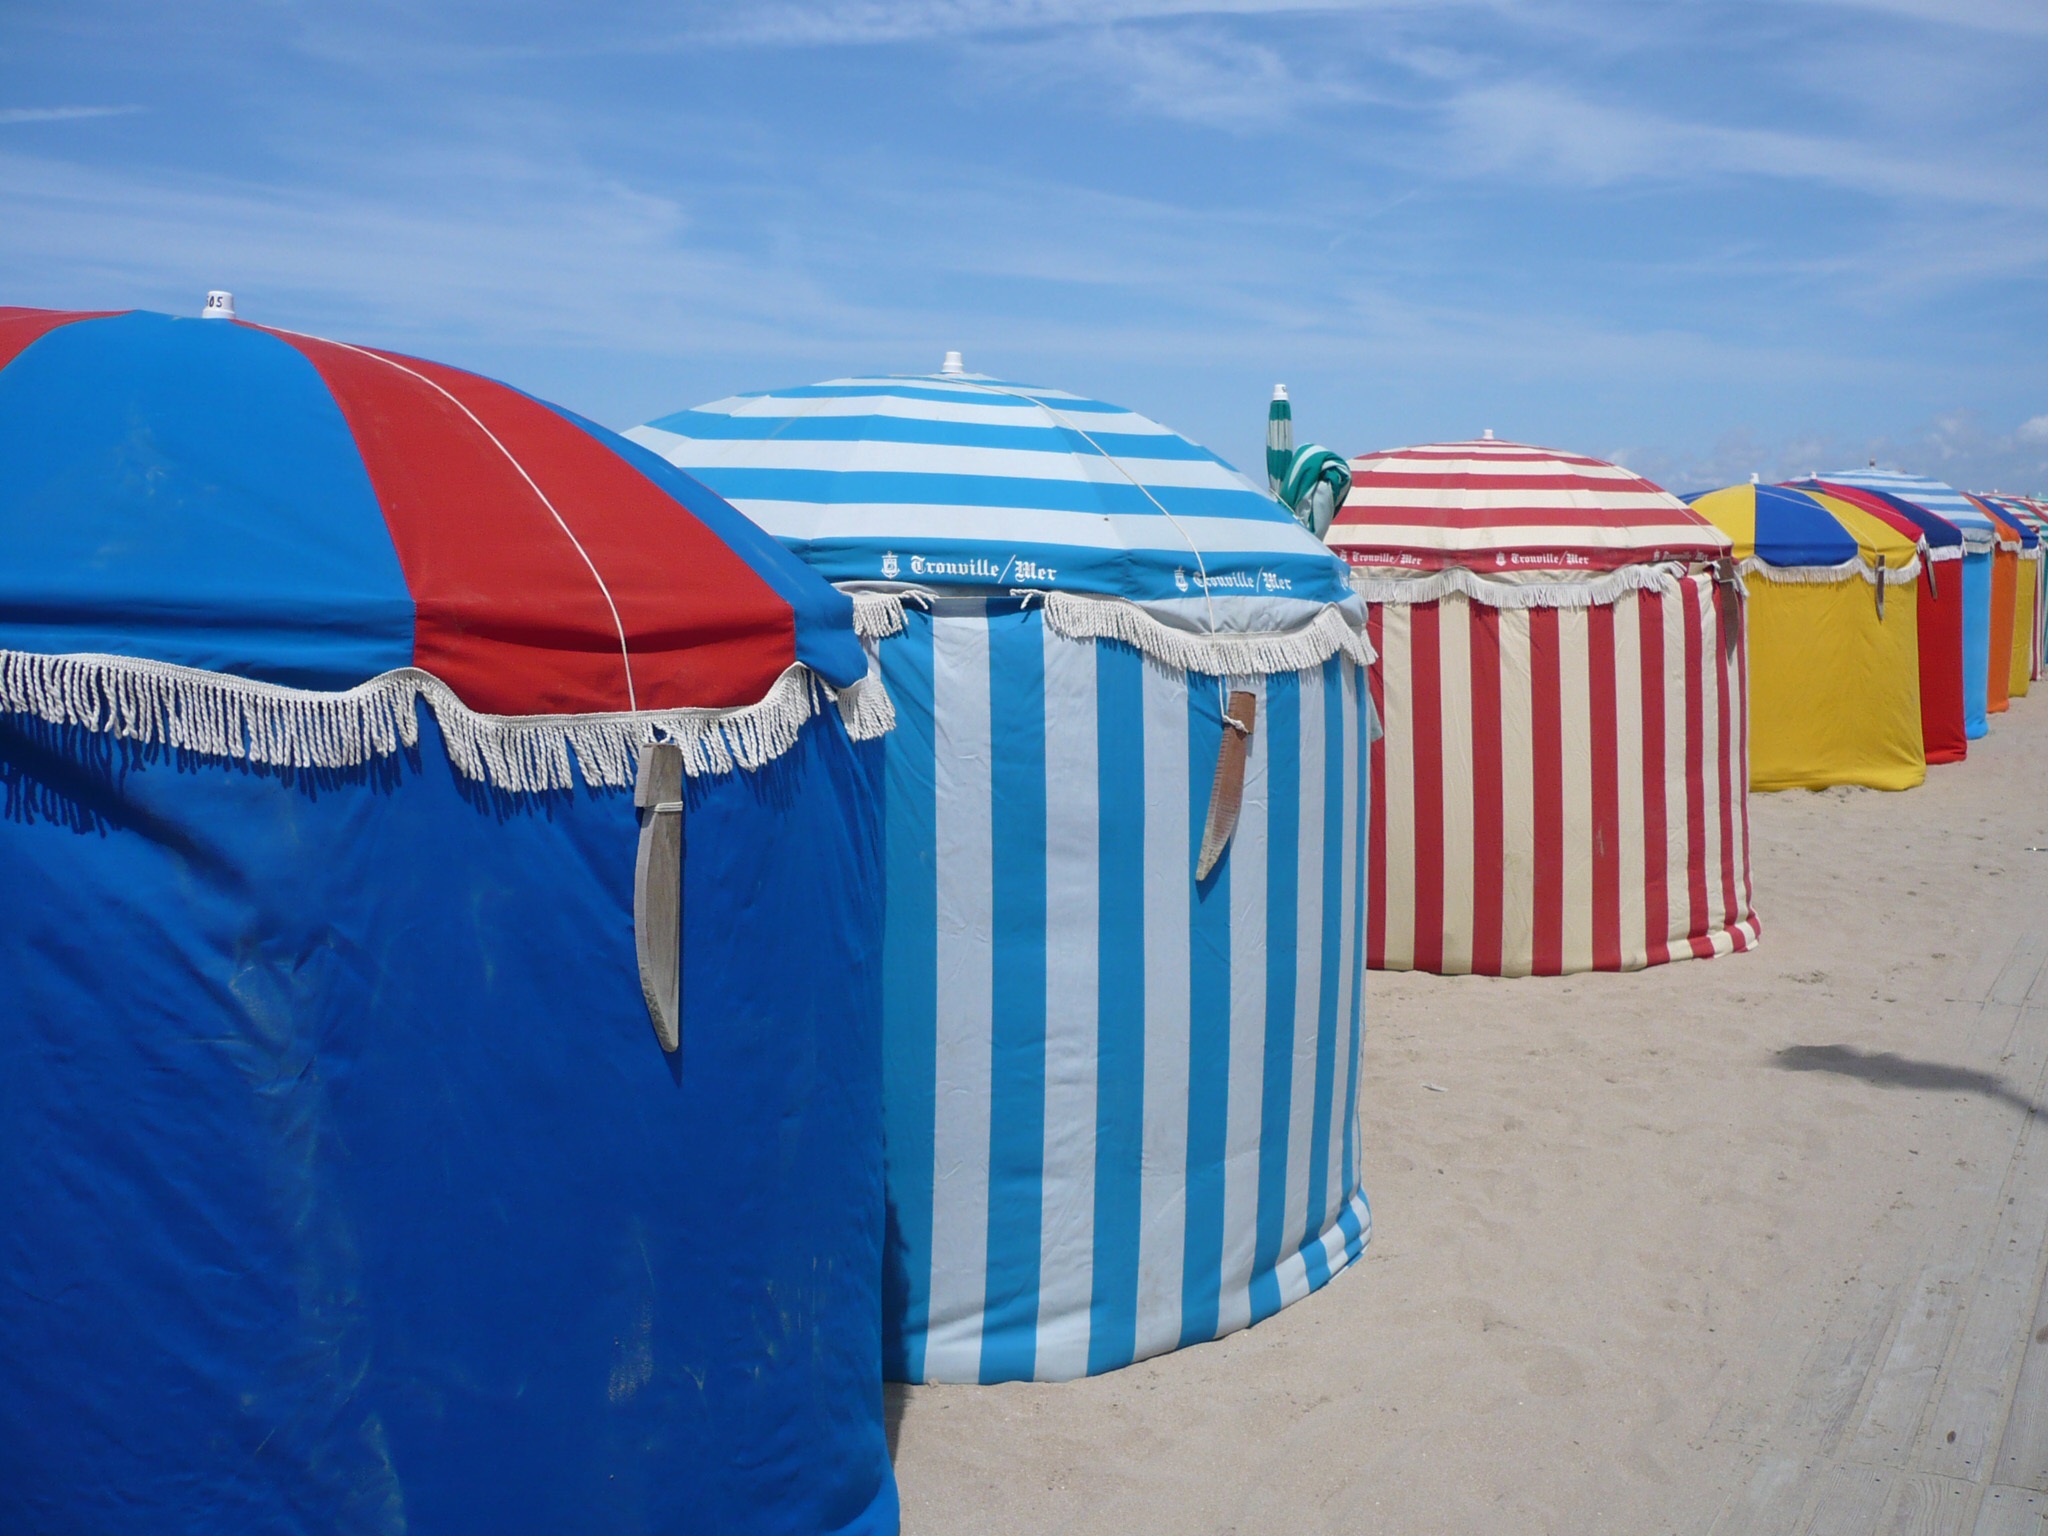
beach, color, blue, stripes, trouville